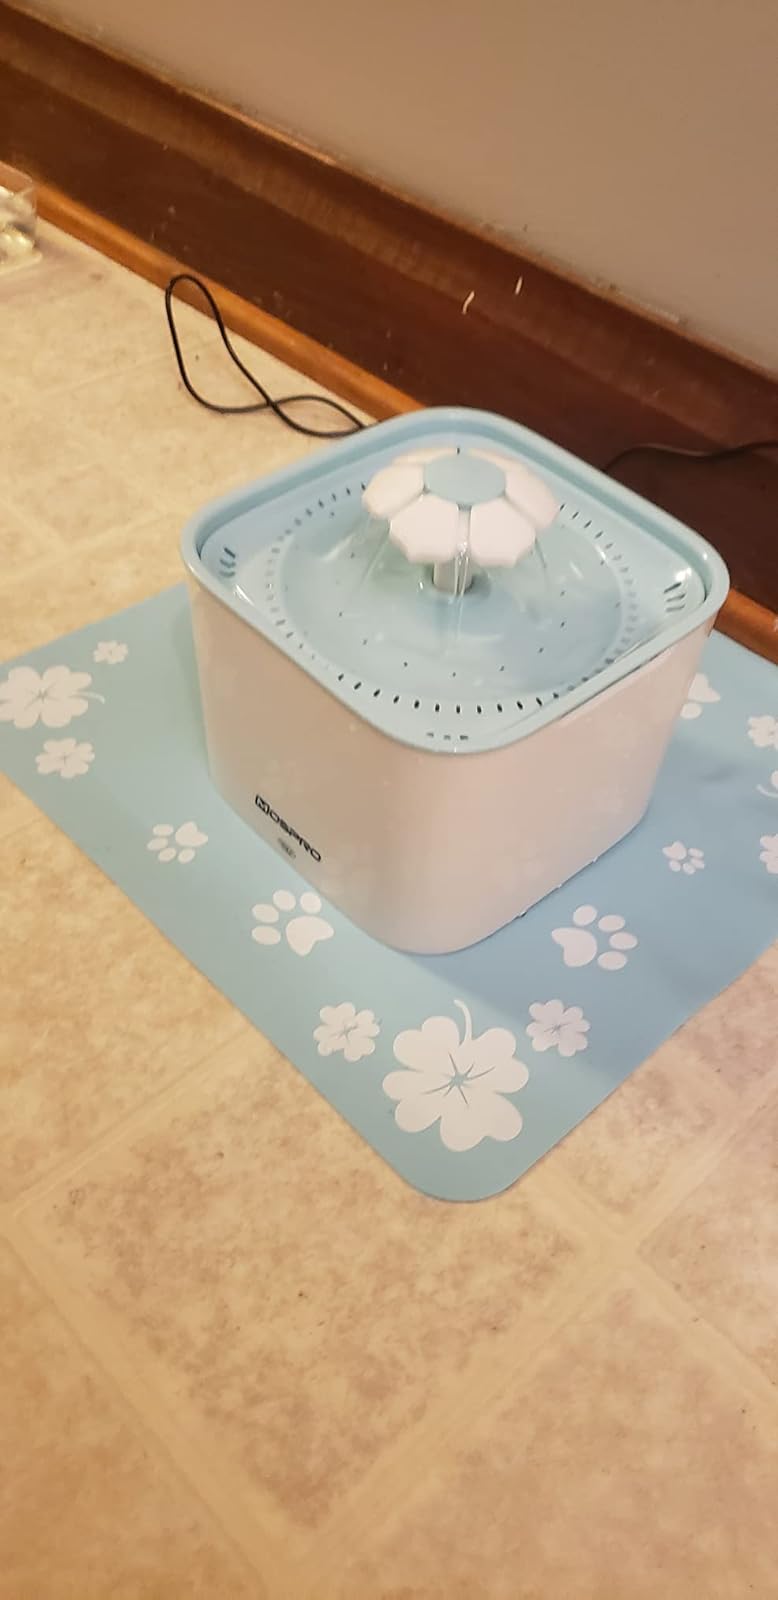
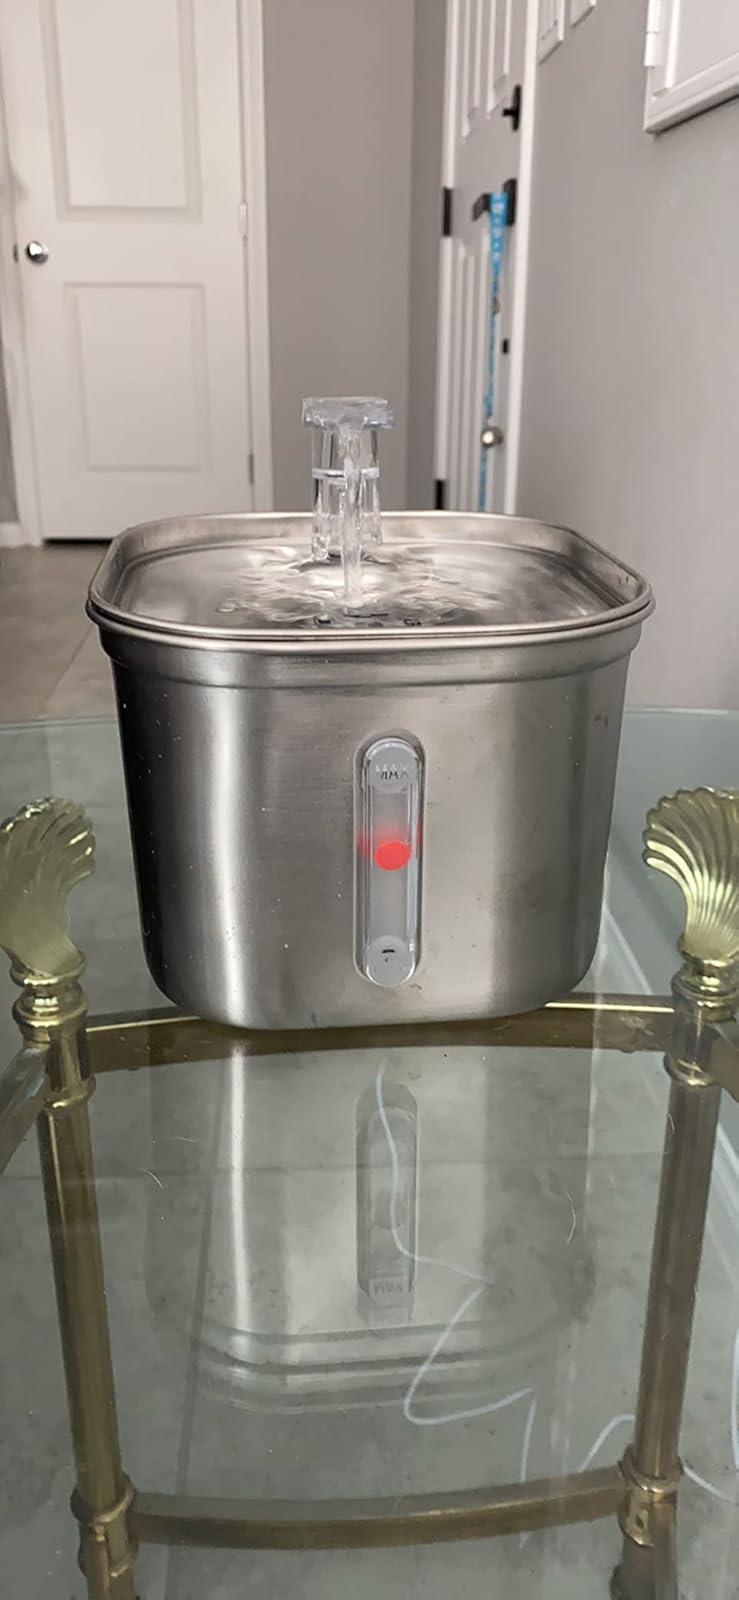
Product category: items_bowl
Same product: no